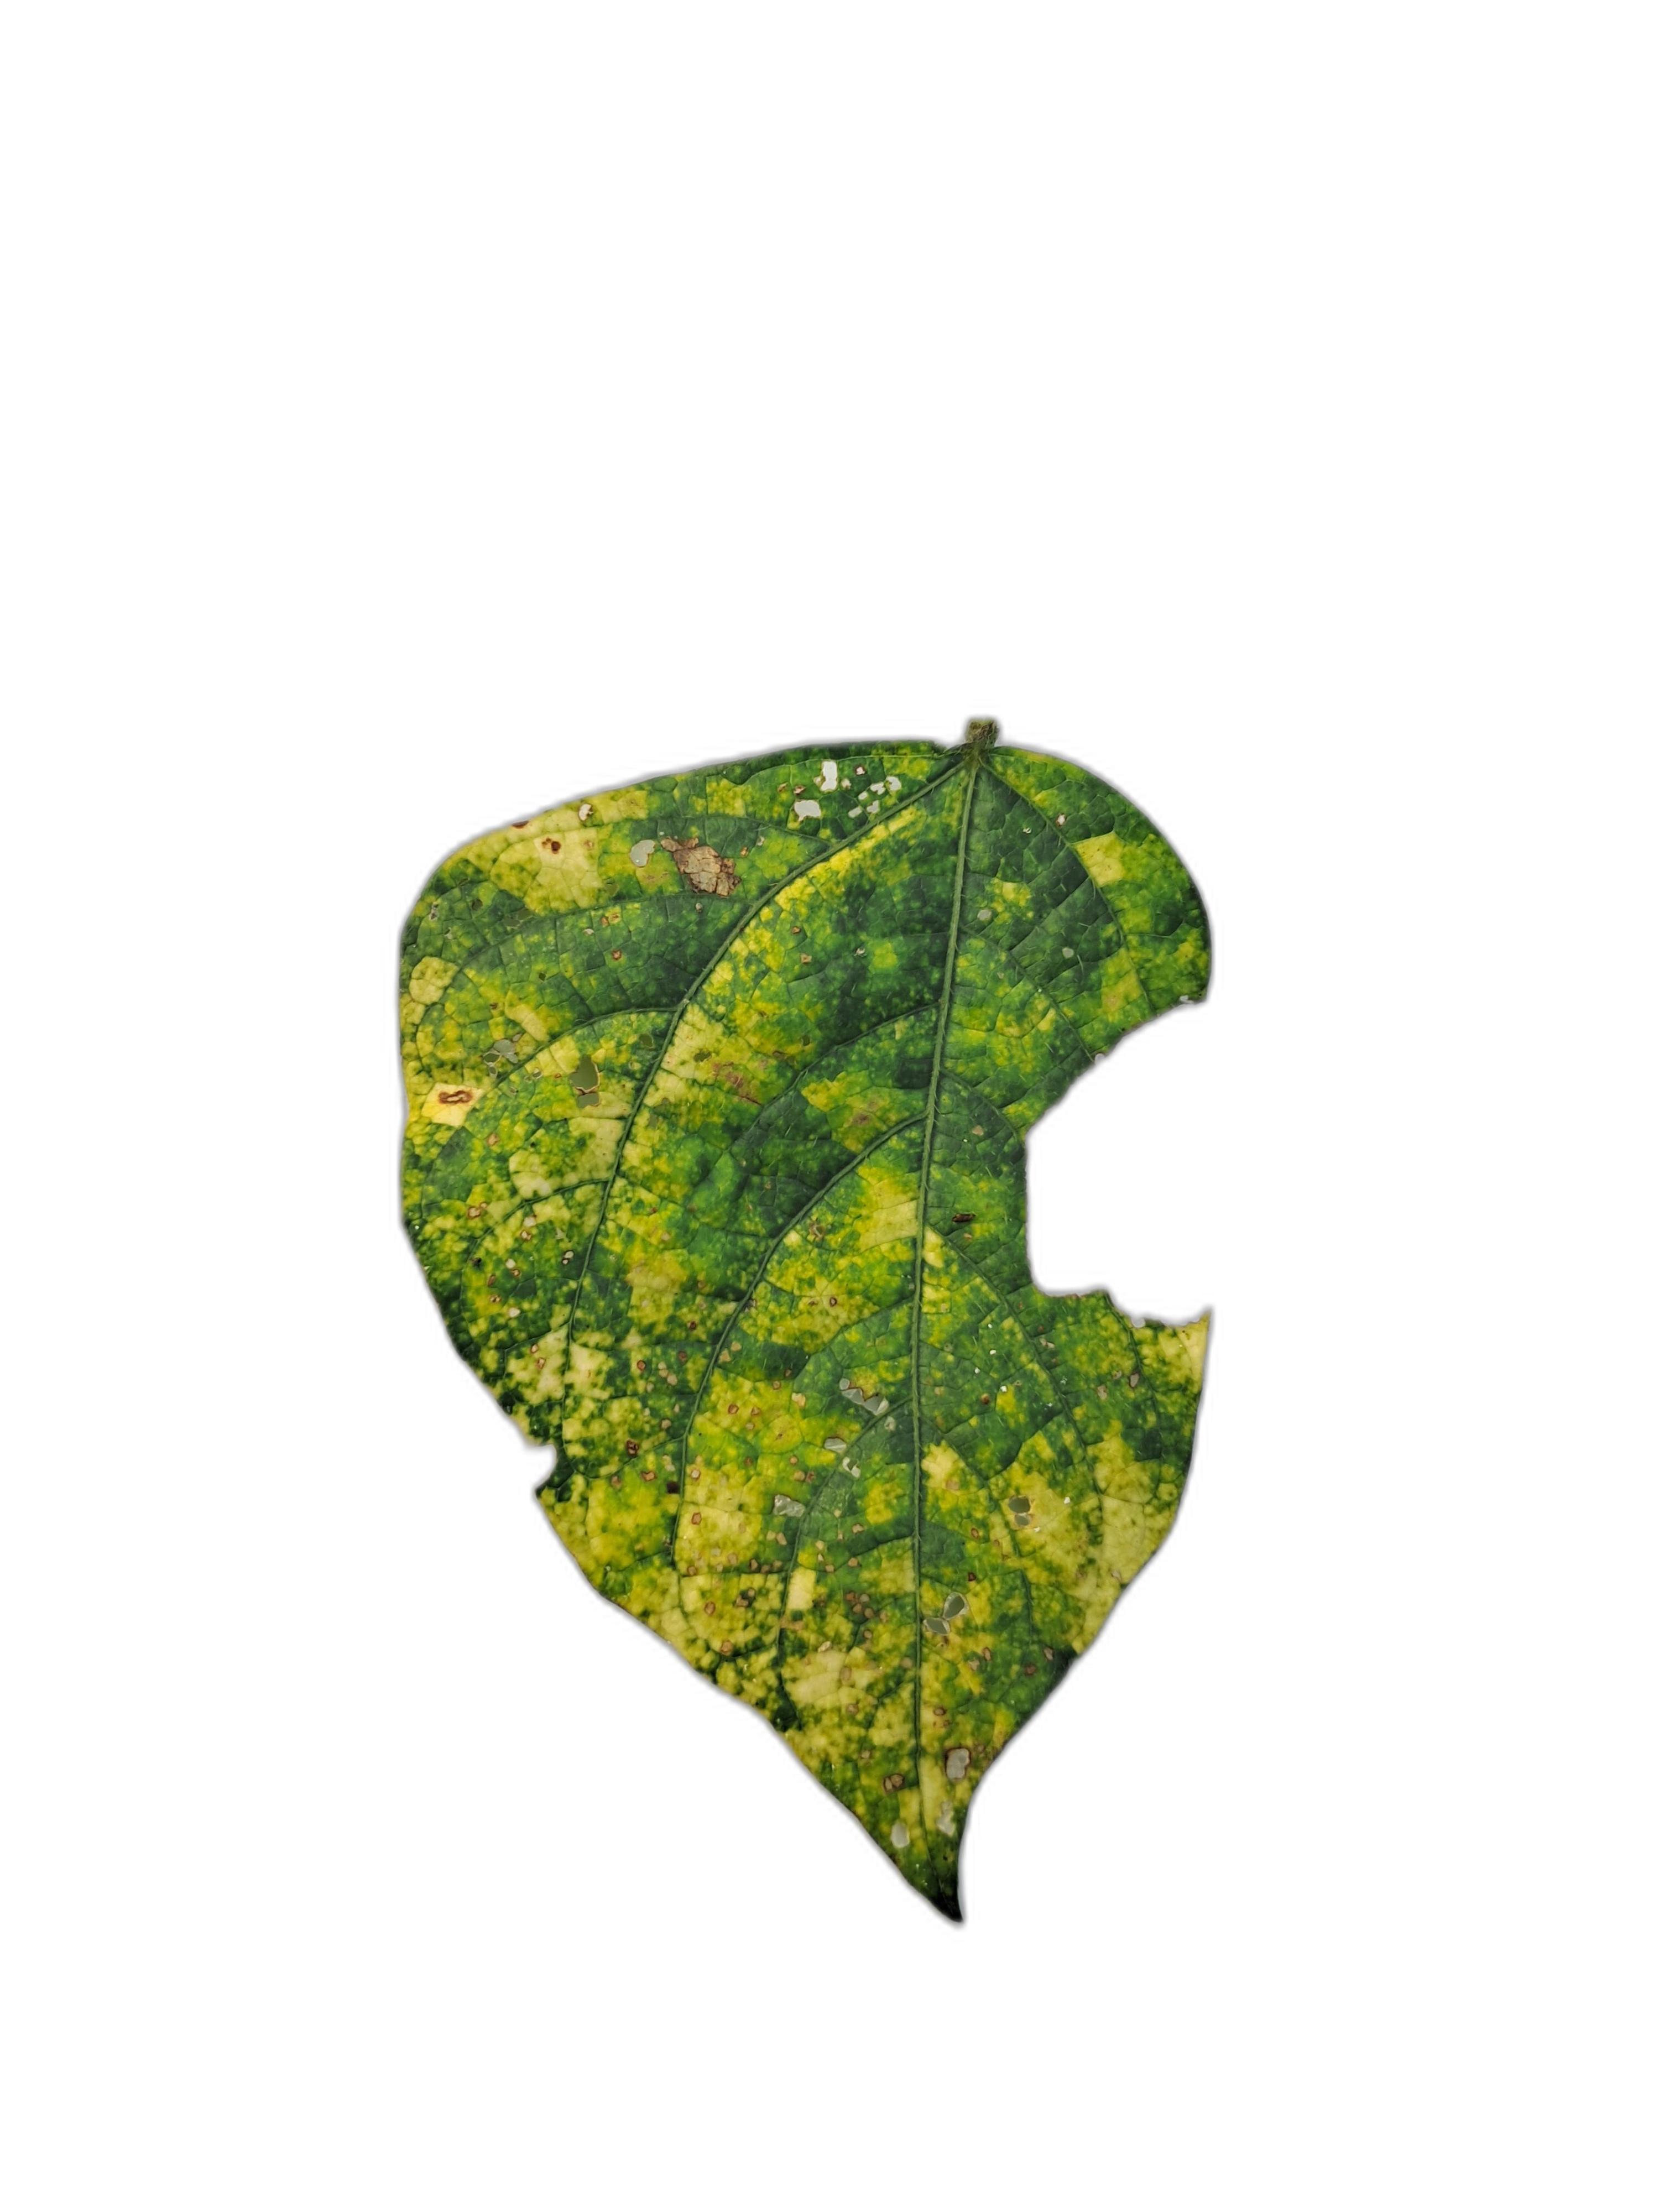
Label: Yellow Mosaic